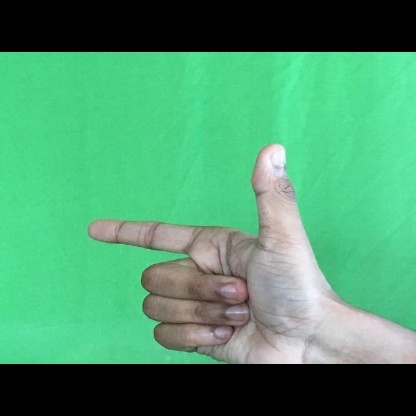
Mudra: Chandrakala